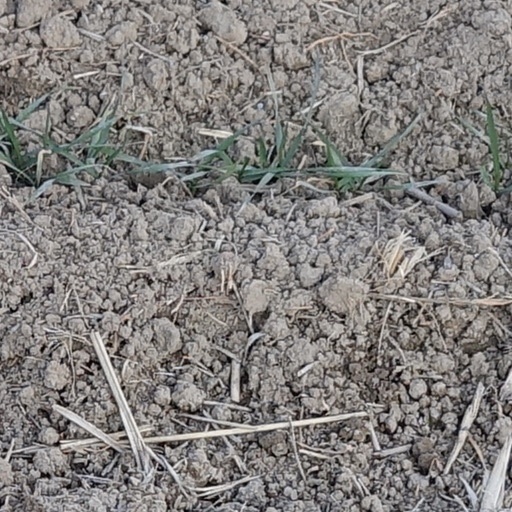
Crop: wheat